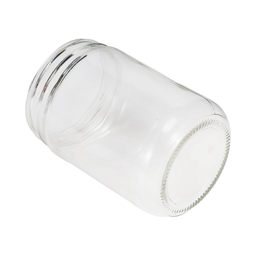
Label: glass